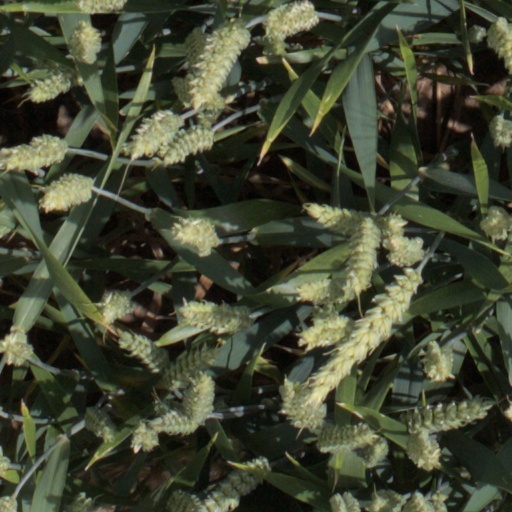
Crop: wheat